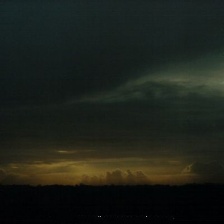
Cloud type: Altostratus